History of economic thought

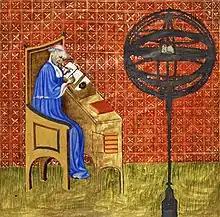
Nicolas d'Oresme (1320–1382)

French philosopher and priest Nicolas d'Oresme (1320–1382) wrote "De origine, natura, jure et mutationibus monetarum", about the origin, nature, law, and alterations of money. It is one of the earliest manuscripts on the concept of money. His treatise argues how money or currency belongs to the public, and that the government or sovereign of the economy has no right to control the value of the currency just so that they can profit from it.